Mark of the Devil (1970 film)

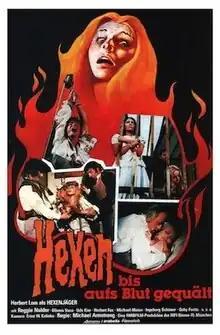

Mark of the Devil (lit. Witches Tortured Till They Bleed) is a 1970 West German historical horror film directed by Michael Armstrong, and starring Olivera Vučo, Udo Kier, Reggie Nalder, Herbert Fux, and Herbert Lom. Its plot follows a witch hunter in 17th-century Austria who begins to question his pursuits after witnessing a rogue witch hunter dubiously accuse the townspeople of a small village, and employ increasingly sadistic methods of torture against them.